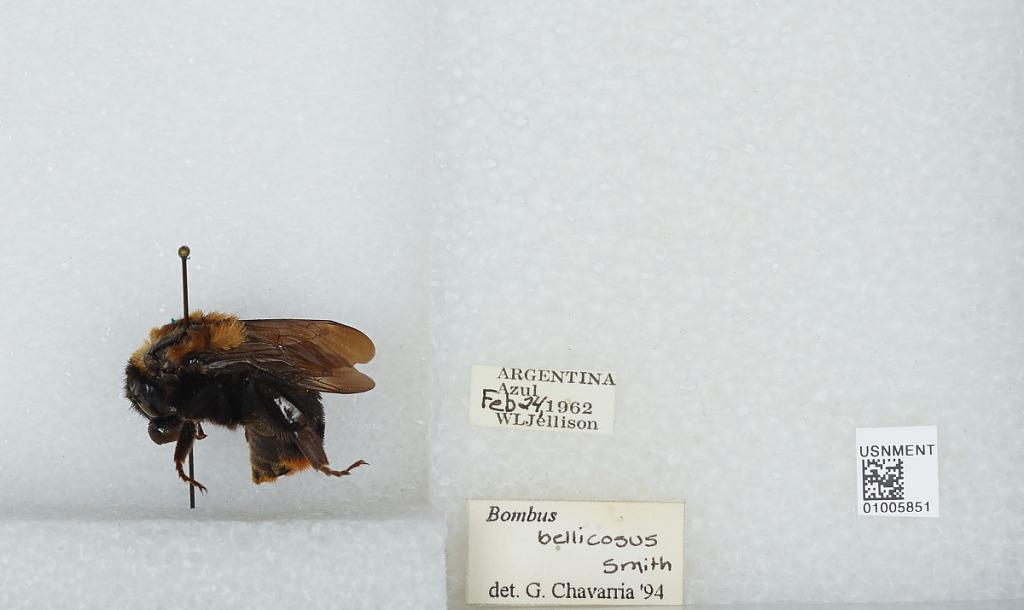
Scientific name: Bombus (Thoracobombus) bellicosus Smith
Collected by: Jellison
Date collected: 1962-2-24
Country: Argentina
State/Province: Buenos Aires
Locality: Azul
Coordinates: -36.78, -59.85
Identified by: Chavarria, G.